Answer in natural language. How many HousePlants are visible in the scene? Choose between the following options: 4, 2, 1, 3 or 0
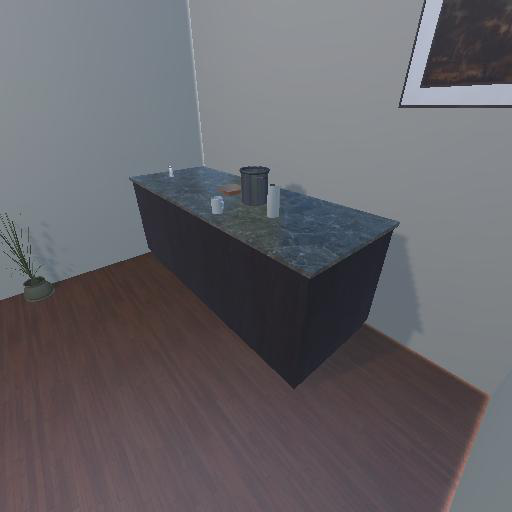
<answer>1</answer>